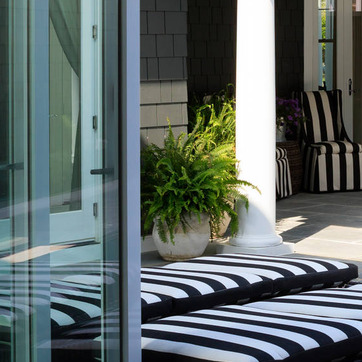
Material: foliage